Yom Kippur War

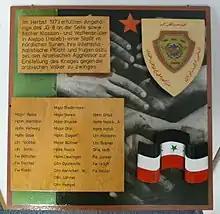
A plaque commemorating the supply of eight East German Air Force MiG-21s to Syria during the war, on display at the Flugplatzmuseum Cottbus

Having decisively beaten the Egyptian and Syrian navies, the Israeli Navy had the run of the coastlines. Israeli missile boats utilized their 76 mm cannons and other armaments to strike targets along the Egyptian and Syrian coastlines, including wharves, oil tank farms, coastal batteries, radar stations, airstrips, and other targets of military value. The Israeli Navy even attacked some of Egypt's northernmost SAM batteries. The Israeli Navy's attacks were carried out with minimal support from the IAF (only one Arab naval target was destroyed from the air during the entire war).